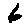
Label: 6